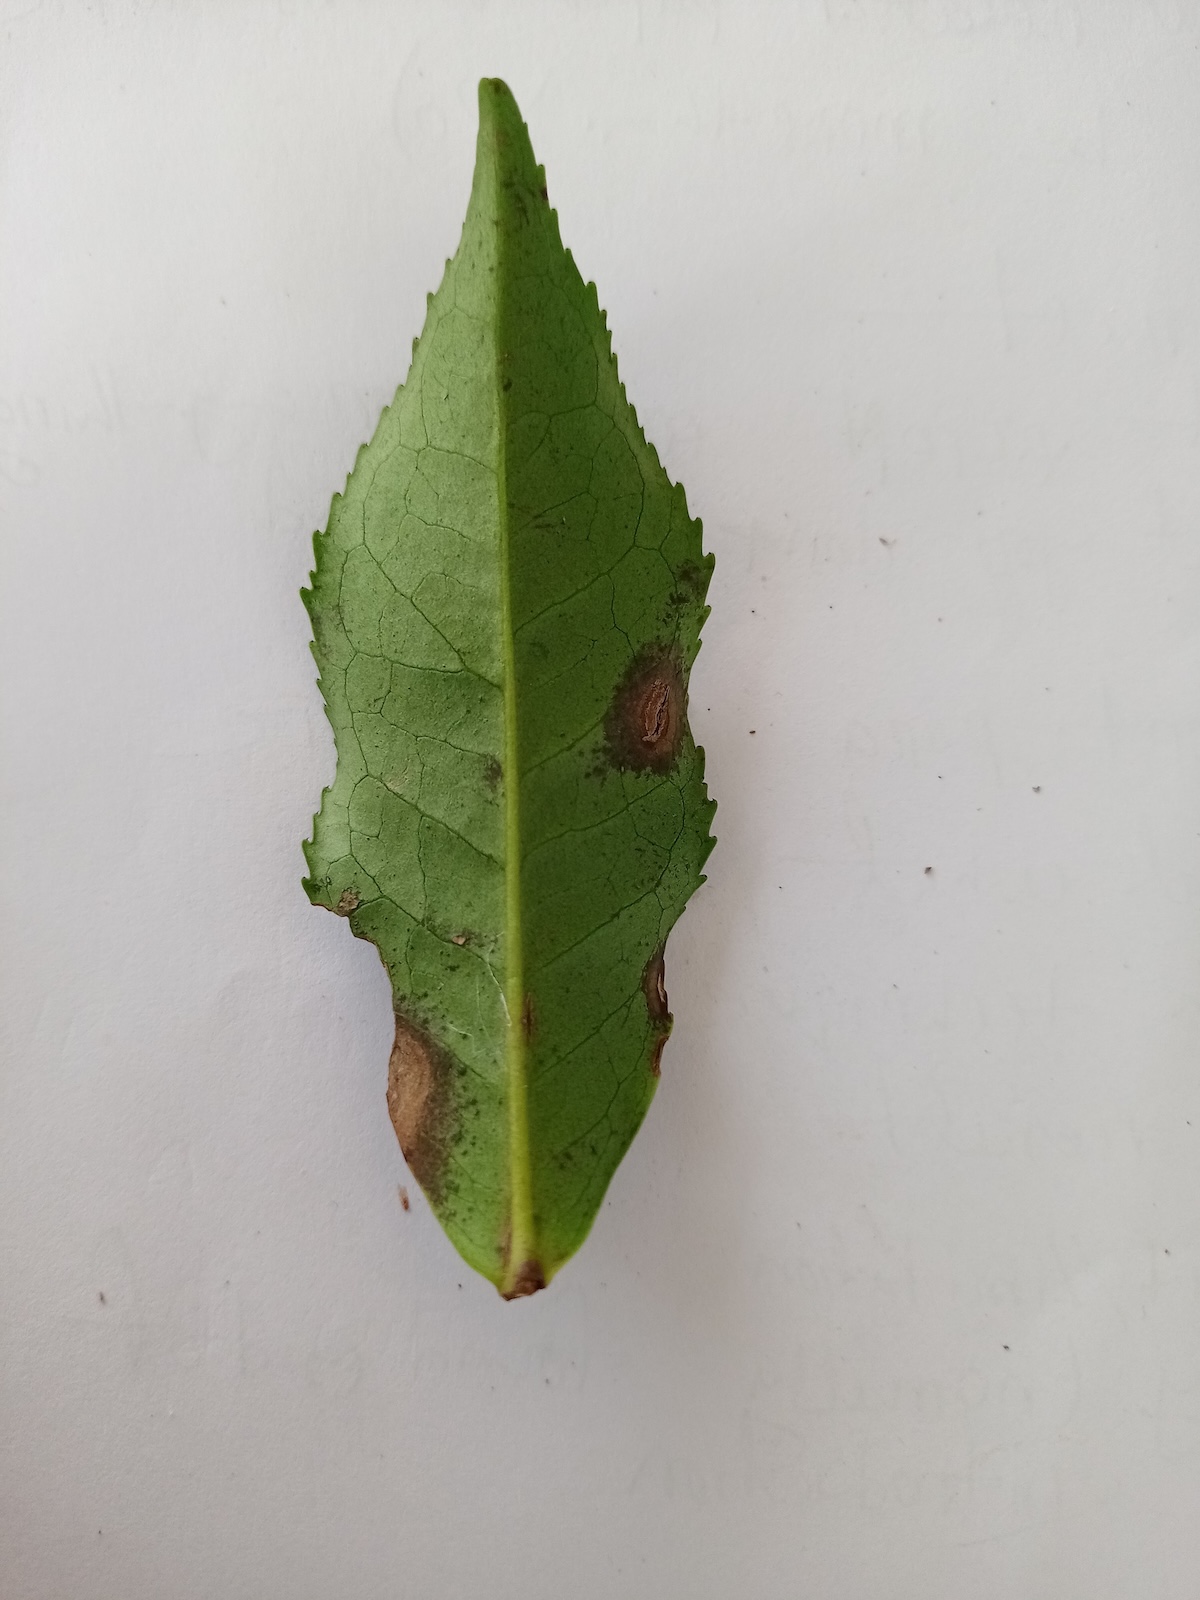
Label: Gray Blight